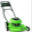
Label: lawn_mower